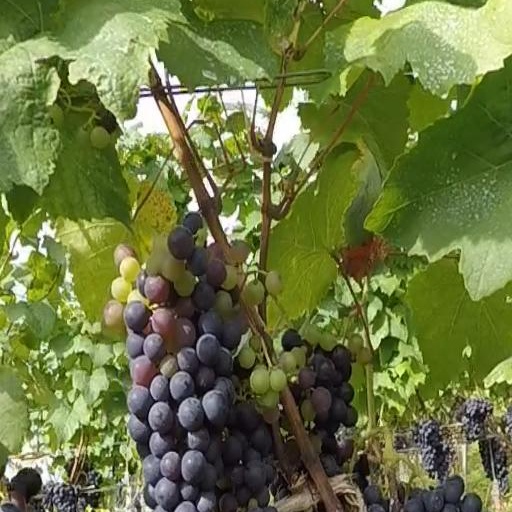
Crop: grape